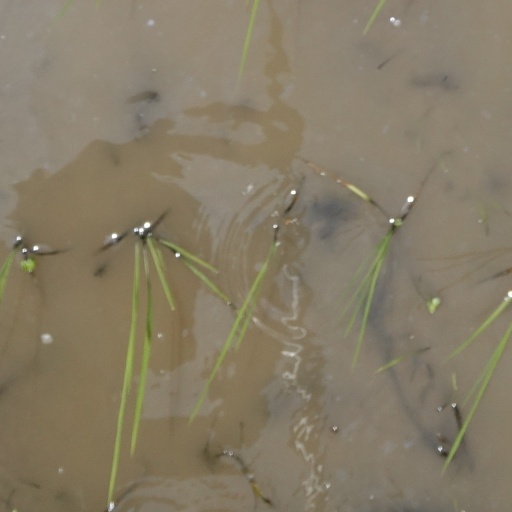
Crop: rice